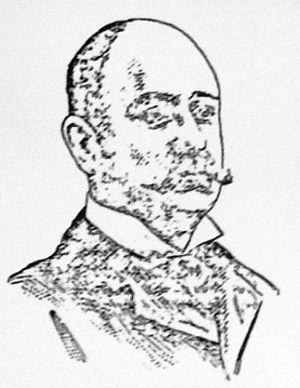
Julian Edwards, né le 11 décembre 1855 à Manchester et décédé le 5 septembre 1910 à New York, est un compositeur anglo-américain de musique lyrique légère qui compose de nombreux spectacles à succès de Broadway pendant l'Ère progressiste. Il tente d'introduire de nouveaux niveaux de sophistication musicale au genre. Certaines de ses chansons sont très populaires à l'époque.